Rimini Fellini Airport

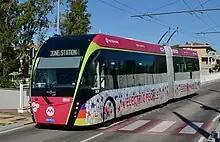
A trolleybus approaches Metromare's Miramare Airport stop in September 2022.

The airport is indirectly connected to the Metromare trolleybus rapid transit line that runs between the railway stations of Rimini and Riccione. The route's Miramare Airport stop is located by road away from the airport entrance. To reach the airport, passengers descending from the Metromare need to go south along the Via Cavalieri di Vittorio Veneto, past the roundabout with Viale Losanna/Viale Felice Carlo Pullè, then northwest along the busy Via Flaminia state road. At the time of Metromare's launch, the SS16 could not be crossed by foot near the airport. Instead, the route 9M bus connects the stop to the airport.